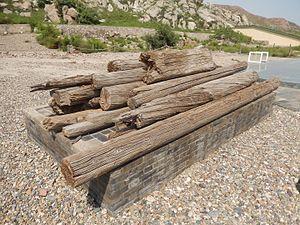
La pagode carrée de Baisikou était une pagode en brique située dans une vallée isolée des monts Helan à une dizaine de kilomètres des pagodes jumelles de Baisikou dans la région autonome du Ningxia en Chine. Son étude archéologique a révélé qu'elle avait été construite en 1075, qu'elle comportait 13 étages et qu'elle était bordée à l'ouest par un temple bouddhiste aux tuiles vernies en bleu et en vert. L'existence de ce temple se reflète aussi dans le nom Baisikou qui signifie « Vallée du temple de la prosternation ».